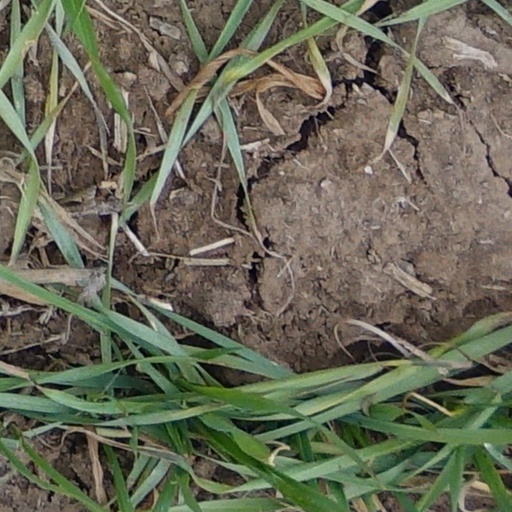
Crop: wheat